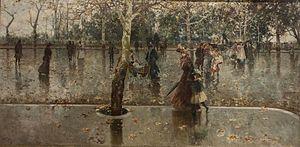
Michele Catti, né le 5 avril 1855 à Palerme, et mort le 4 juillet 1914 dans la même ville, est un peintre italien, considéré comme l'un des plus importants peintres paysagistes sicilien de la Belle Époque.